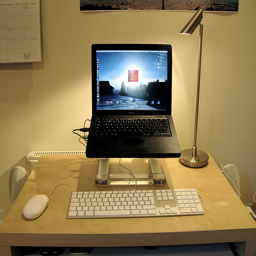
An open laptop computer sitting on top of a desk.
A black Macbook on top of a stand
A computer desk, with a laptop on a stand, a keyboard, and a mouse.
A laptop computer propped up on a desk
A black laptop setting on a docking station on a small desk.